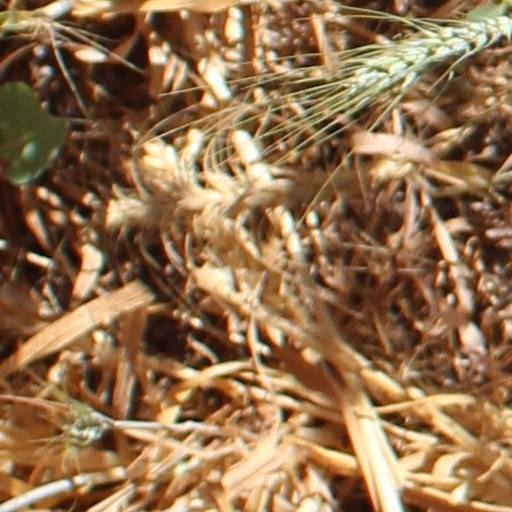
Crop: wheat